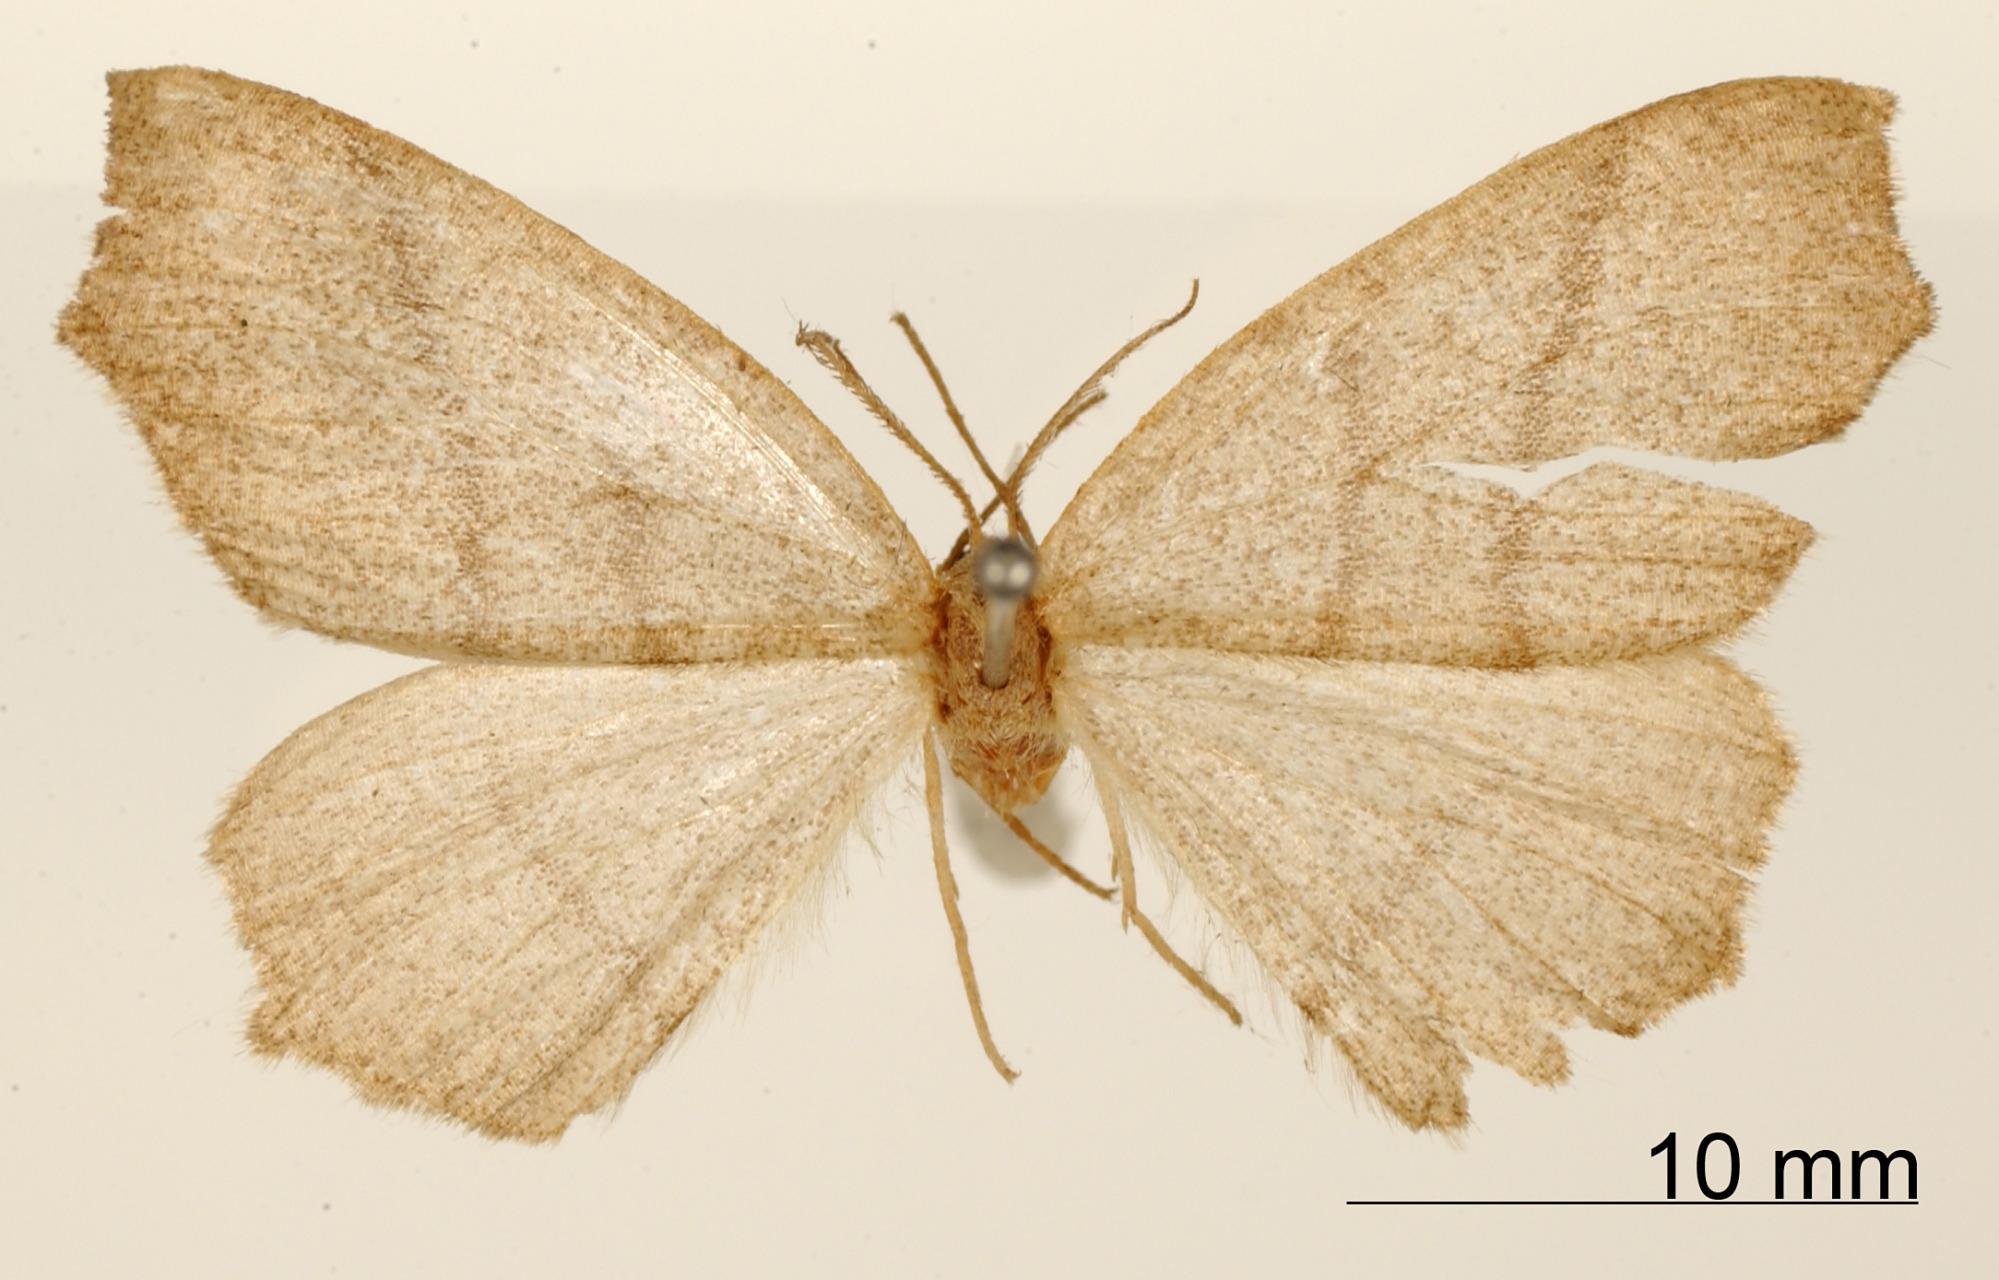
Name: Metanema santella
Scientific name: Metanema santella Schaus, 1901
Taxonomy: Animalia, Arthropoda, Insecta, Lepidoptera, Geometridae, Ennominae
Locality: Jalapa, Mexico, Mexico